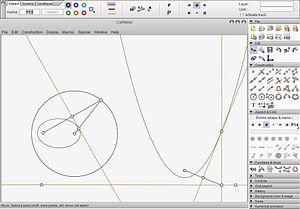
CaRMetal est un logiciel libre de géométrie dynamique, créé par Éric Hakenholz en 2006, à partir du moteur de C.a.R., de René Grothmann. Le logiciel est développé en langage Java. Il tire son nom de la finition « métal brossé » de l'interface Swing.
C.a.R. est un logiciel libre et gratuit de géométrie dynamique en deux dimensions, c'est-à-dire qu'il permet de manipuler des objets géométriques du plan et de voir immédiatement le résultat. Il est principalement utilisé par des enseignants. Il est capable de manipuler des objets dans un environnement de géométrie euclidienne ou de géométrie elliptique.